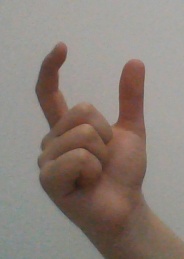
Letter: nun